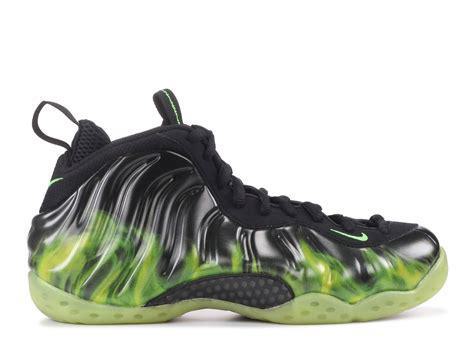
Brand: Nike
Model: Air Foamposite One